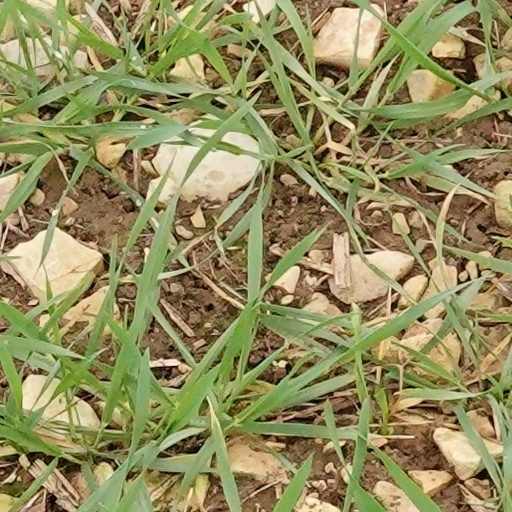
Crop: wheat